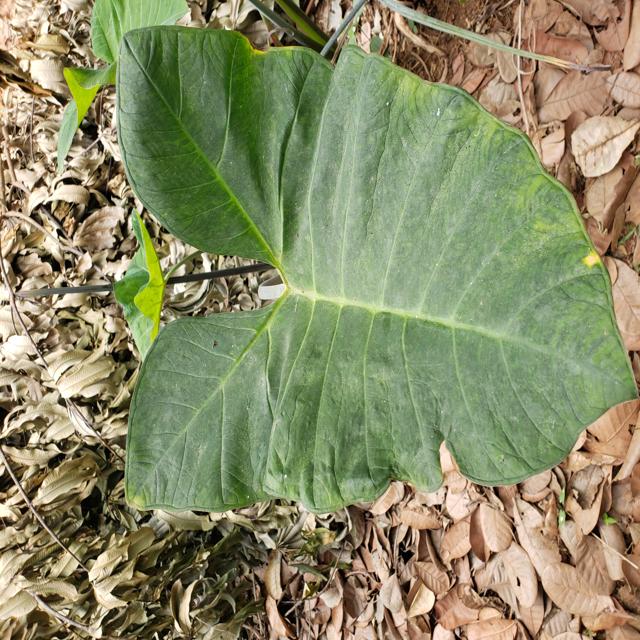
Label: Healthy